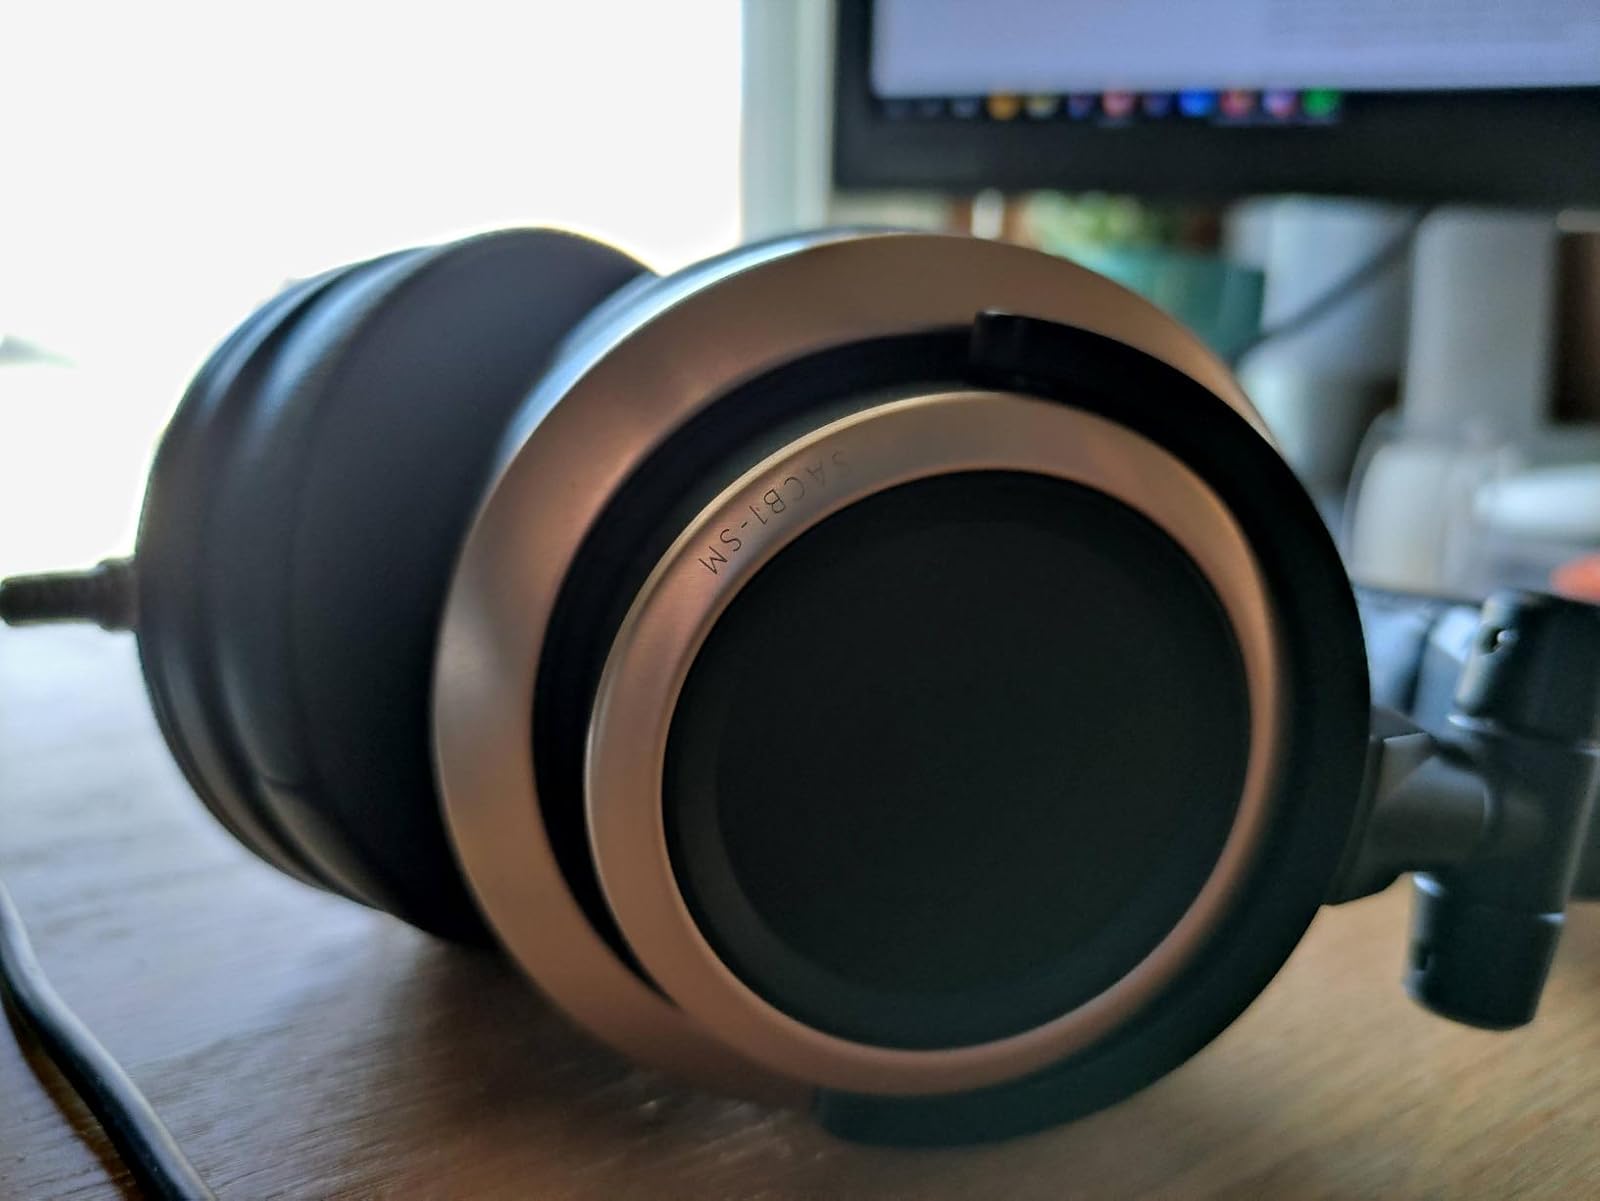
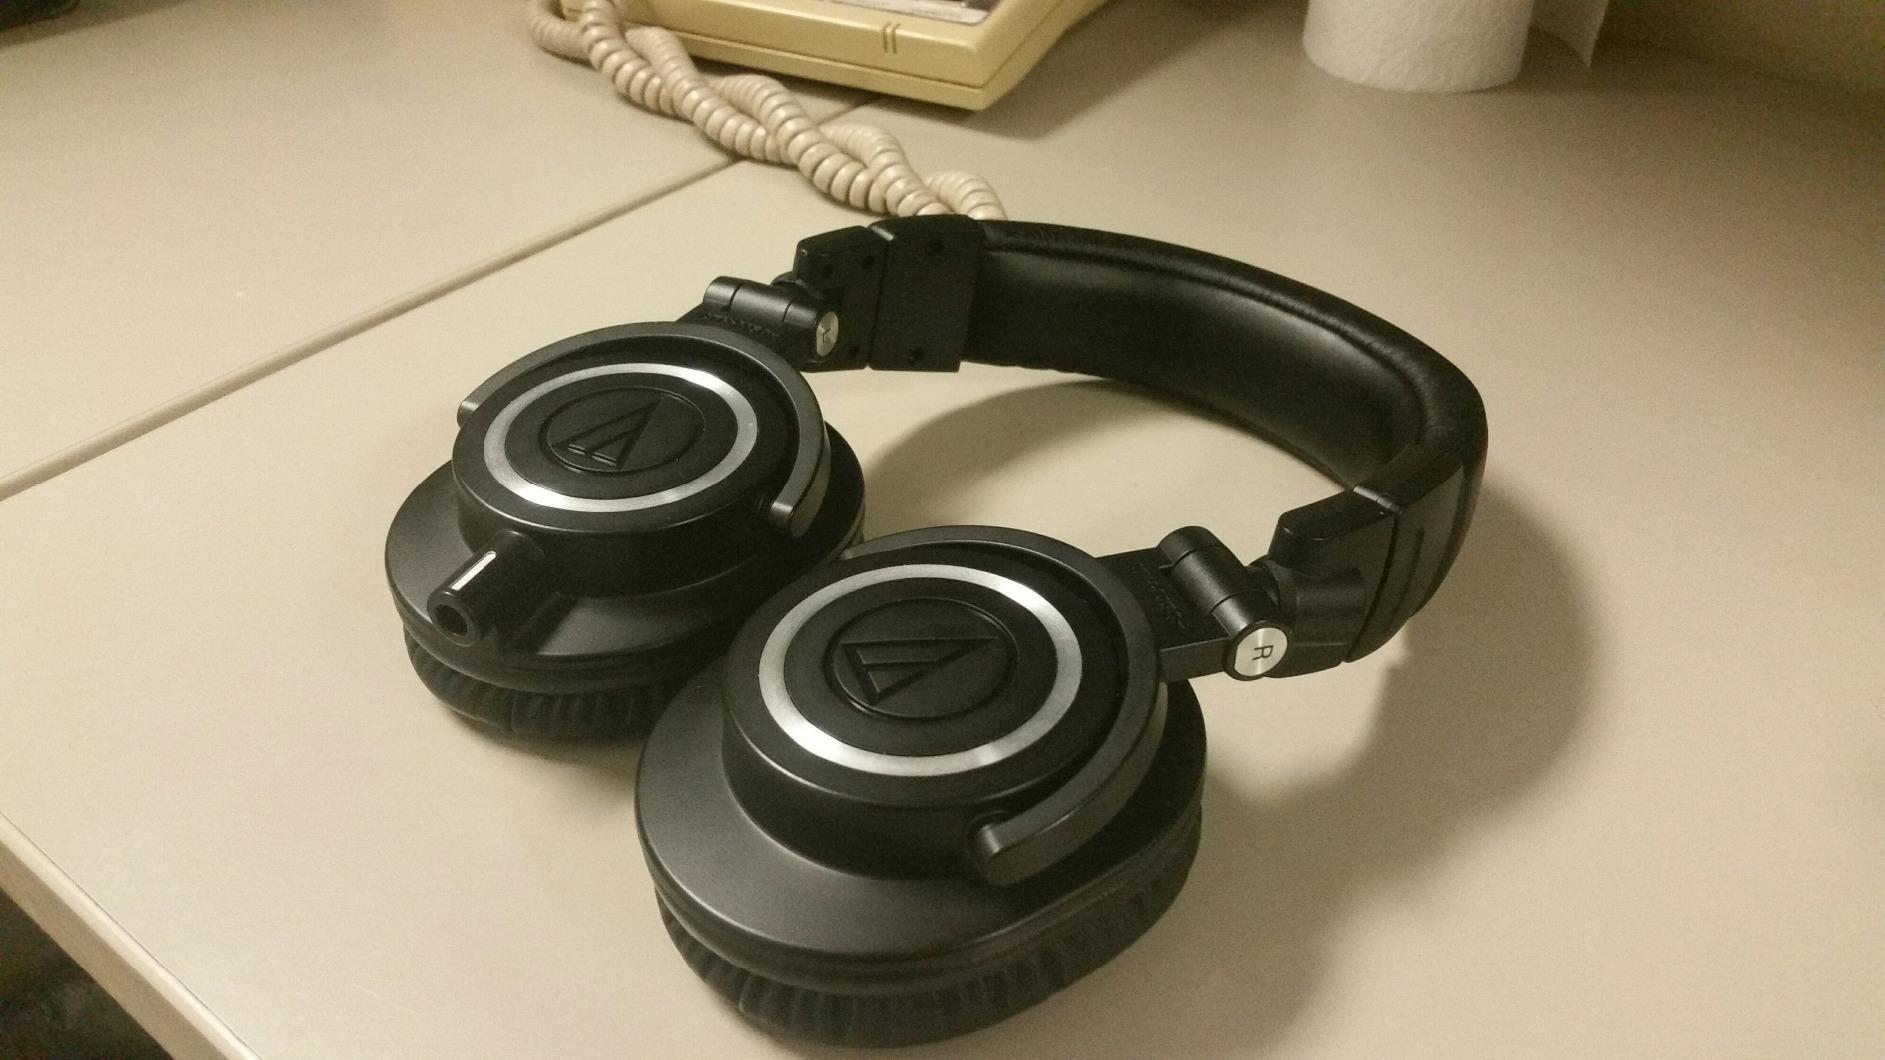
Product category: headphones
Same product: no